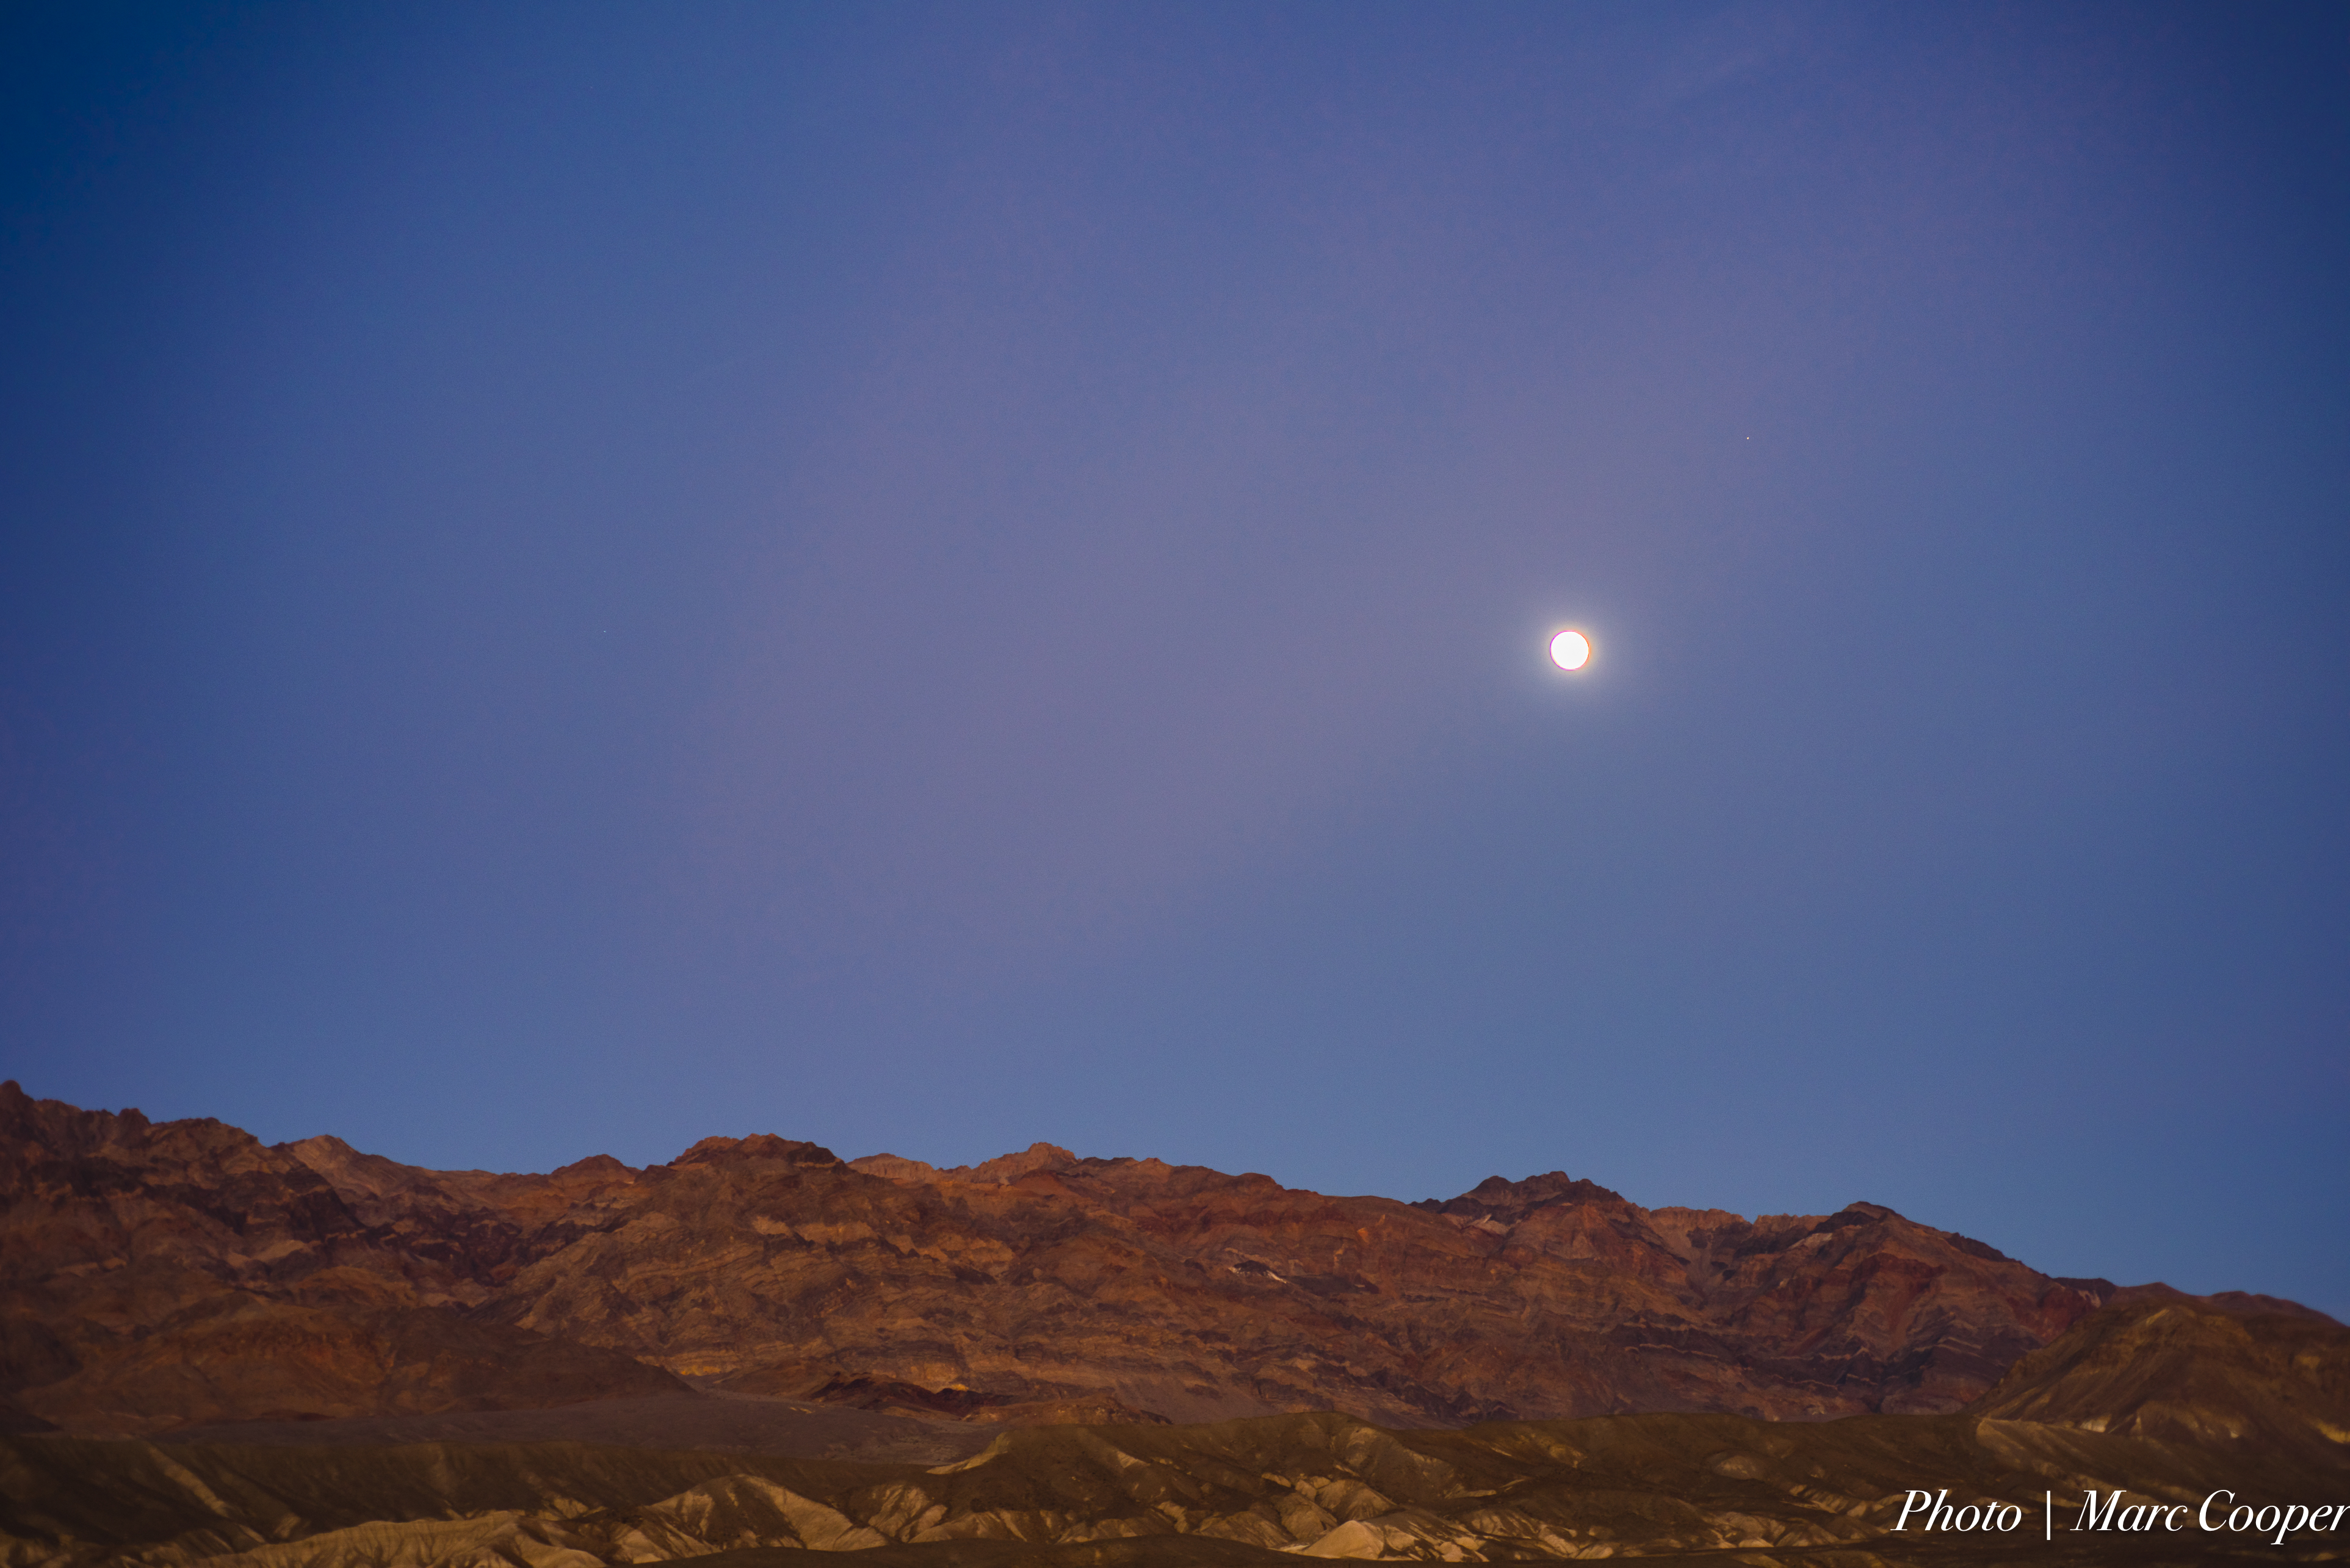
landscape, horizon, mountain, cloud, sky, sun, sunrise, sunset, sunlight, desert, dawn, atmosphere, valley, dusk, evening, park, nikon, death, moon, outdoors, nightphotography, hills, national, hdr, mountains, plateau, astrophotography, nightscape, d810, moonrise, deathvalley, furnacecreek, landform, astronomical object, mountainous landforms